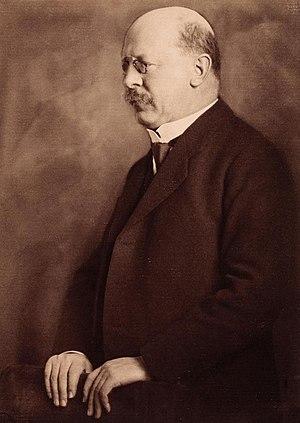
Karl Scheurer, homme politique suisse, né le 27 septembre 1872, décédé le 14 novembre 1929, bourgeois de Signau.